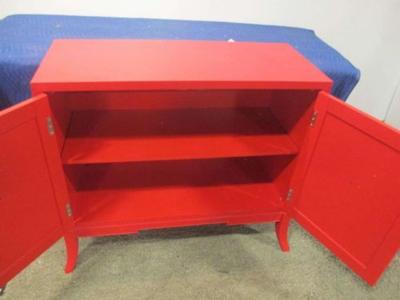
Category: table